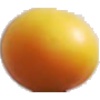
Label: Cherry Wax Yellow 1